Martin Luther King Jr.

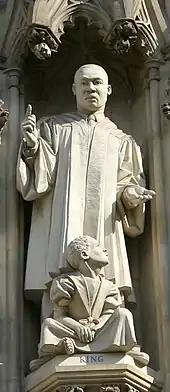
Martin Luther King Jr. statue over the west entrance of Westminster Abbey, installed in 1998

In December 1964, King and the SCLC joined forces with the Student Nonviolent Coordinating Committee (SNCC) in Selma, Alabama, where the SNCC had been working on voter registration for several months. A local judge issued an injunction that barred any gathering of three or more people affiliated with the SNCC, SCLC, DCVL, or any of 41 named civil rights leaders. This injunction temporarily halted civil rights activity until King defied it by speaking at Brown Chapel on January 2, 1965. During the 1965 march to Montgomery, Alabama, violence by state police and others against the peaceful marchers resulted in much publicity, which made racism in Alabama visible nationwide.